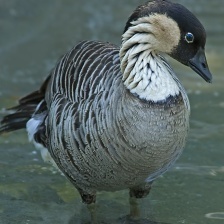
Species: HAWAIIAN GOOSE
Scientific name: BRANTA SANDVICENSIS
ImageNet parent category: goose